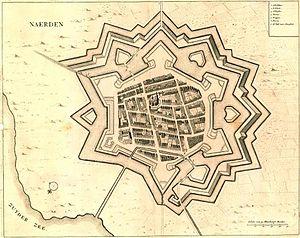
Naarden est une ville néerlandaise, située en province de Hollande-Septentrionale et comptant 17 650 habitants lors du recensement de 2018. Commune indépendante jusqu'en 2016, elle fait depuis partie de Gooise Meren. La ville est fortifiée avec des murs et douves, la totalité des fortifications, ainsi que la forme en étoile des bastions étant bien conservée.